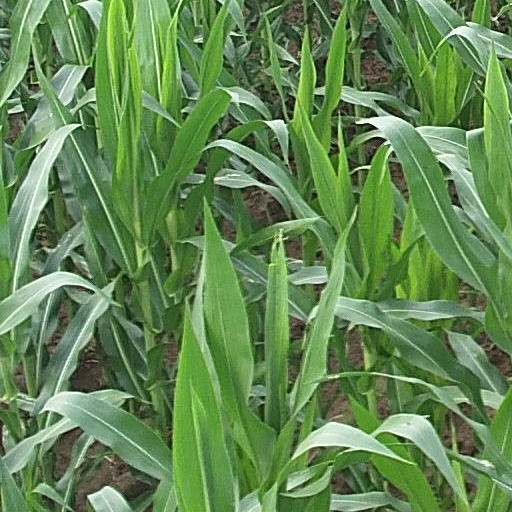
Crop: maize; corn